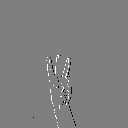
ASL letter: w